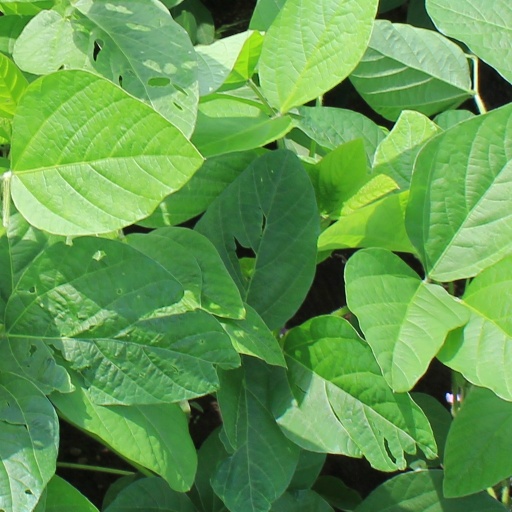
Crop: soybean